Cuento de Luz

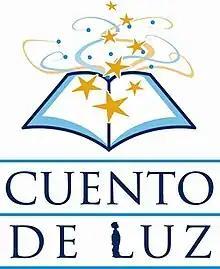

Cuento de Luz is an independent publisher specializing in illustrated children books. Founded in 2007 by Ana Eulate in her garage, the company published its first title in April 2010. Cuento de Luz publishes their books in both English and Spanish.